Shusha

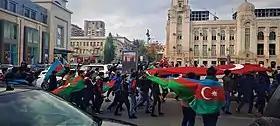
Celebrations in Baku, Azerbaijan on 8 November.

During the Russo-Persian War of 1826–1828, the citadel at Shusha held out for several months and never fell. After this Shusha ceased to be a capital of a khanate, which was dissolved in 1822, and instead became an administrative capital first of the Karabakh province (1822–1840), and then of the Shusha Uyezd of the Elisabethpol Governorate (1840–1923). Shusha grew and developed, with successive waves of migrants moving to the city, particularly Armenians, who formed a demographic majority in the surrounding highlands.